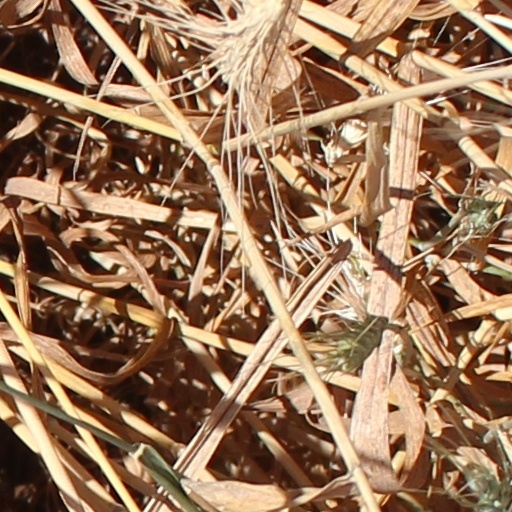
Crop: wheat